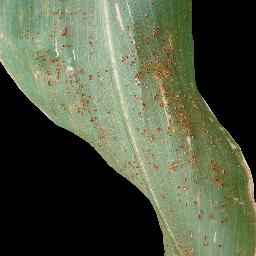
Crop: corn
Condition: (maize)_common_rust